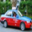
Label: automobile